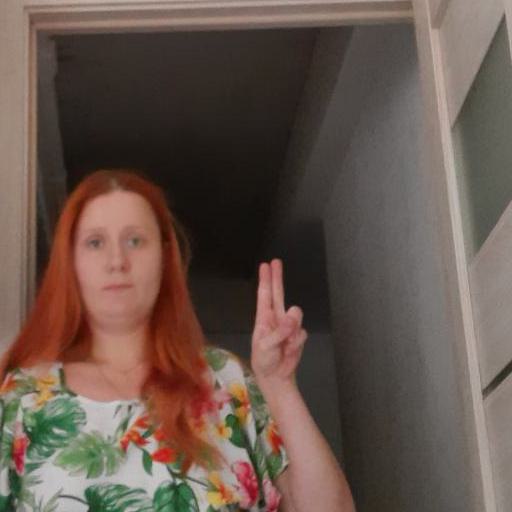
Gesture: two_up